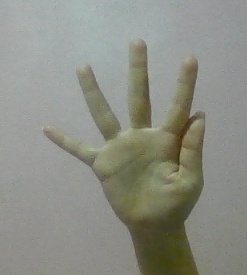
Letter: sheen